Gitagum

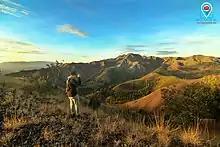
Mt. Anggas, Barangay Gregorio Pelaez, Gitagum

Mt. Anggas is the latest must-trek site of Northern Mindanao. It is a grass land mountain range that covers four municipalities of Western Misamis Oriental. It is full of minerals and rocks from top to bottom. Big trees with deep root system cannot grow and survive, hence, a grassland. Its unique vegetation, topography and 360 degree panoramic views from start to finish is something to fill your phone with Facebook and Instagram worthy photos. Best approach is located at Sikiton, G. Pelaez, Gitagum, Misamis Oriental. Mt. Anggas is just 25 minutes ride from Laguindingan Airport – 1 hour and fifteen minutes from the city of Cagayan de Oro.